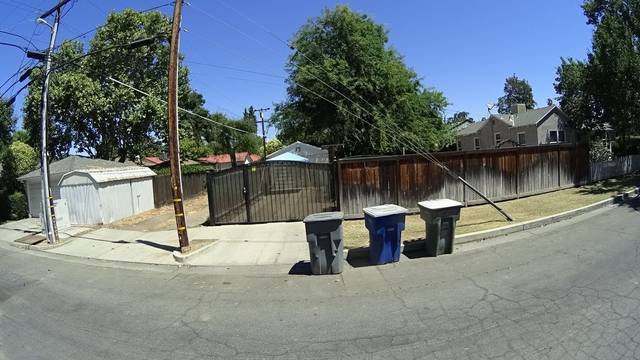
Region: Colombia
Coordinates: 36.778, -119.812